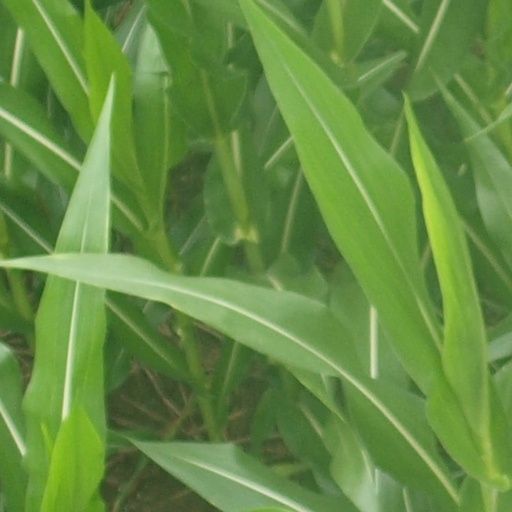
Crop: maize; corn